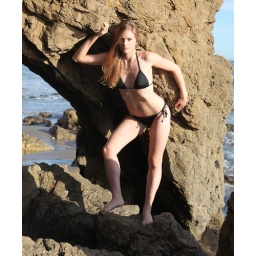
Photoshoot of a pretty model with long blonde hair and blue eyes in a black bikini.